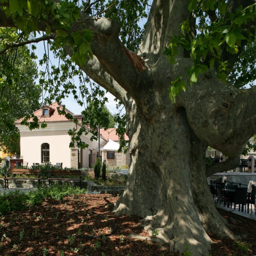
the great plane of person